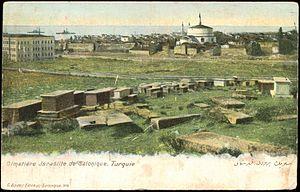
La ville grecque de Thessalonique, anciennement Salonique, a abrité jusqu'à la Seconde Guerre mondiale une très importante communauté juive d'origine initialement romaniote, mais devenue au fil du temps majoritairement sépharade. C'est le seul exemple connu d'une ville de diaspora de cette taille ayant conservé une majorité juive pendant plusieurs siècles. Arrivés pour la plupart à la suite de l'expulsion des Juifs d'Espagne de 1492, les sépharades sont indissociablement liés à l'histoire de Thessalonique et le rayonnement de cette communauté tant sur le plan culturel qu'économique s'est fait sentir sur tout le monde sépharade. La communauté a connu un âge d'or au XVIᵉ siècle puis un déclin relatif jusqu'au milieu du XIXᵉ siècle, époque à partir de laquelle elle a entrepris une importante modernisation aussi bien économique que cultuelle. La ville reçoit l'appellation de « Jérusalem des Balkans ».